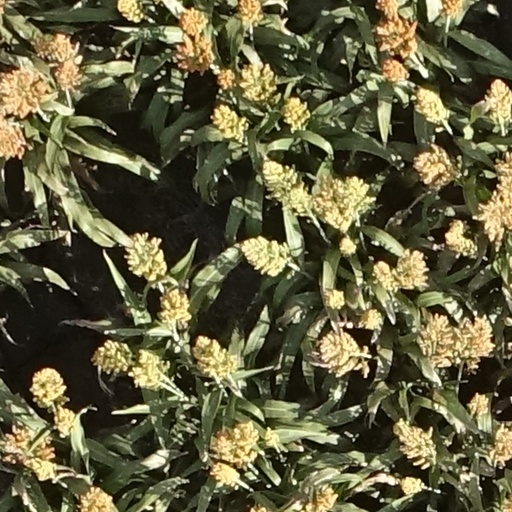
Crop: sorghum